Caladenia fuscata

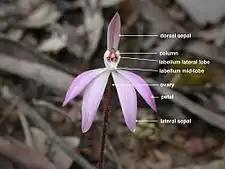
labelled image

"Caladenia fuscata" was first formally described as "Caladenia carnea" var. "fuscata" by Heinrich Gustav Reichenbach in 1871. It was raised to species status in 1989 by David Jones and Mark Clements. The specific epithet ("fuscata") is derived from the Latin word "fusca" meaning "brown" in reference to the brownish coloration on the back of the sepals and petals.